James–Younger Gang

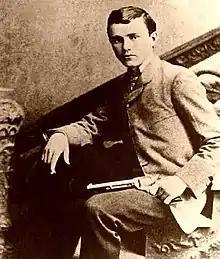
Robert Ford

With this new outbreak of train robberies, the new Governor of Missouri, Thomas T. Crittenden, convinced the state's railroad and express executives to put up the money for a large reward for the capture of the James brothers. Creed Chapman and John Bugler were arrested for participating in the robbery on September 7, 1881. Though they were confirmed as having participated in the robbery by convicted members of the gang, neither was ever convicted.